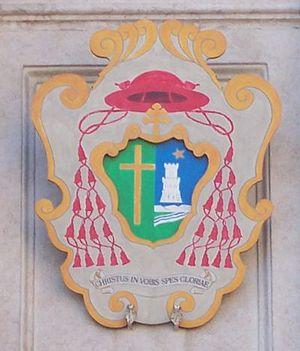
Dario Castrillón Hoyos, né le 4 juillet 1929 à Medellin en Colombie et mort le 18 mai 2018 à Rome, est un cardinal colombien de l'Église catholique romaine, préfet émérite de la Congrégation pour le Clergé, président émérite de la Commission pontificale « Ecclesia Dei » de 2009 à sa mort.